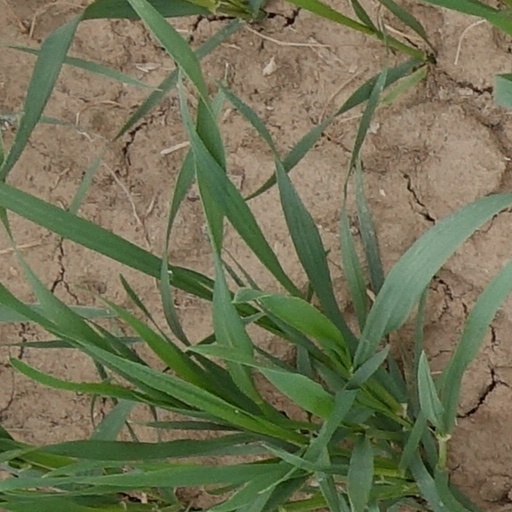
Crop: wheat